Josephine Reifsnyder Lustron House

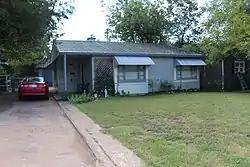

The Josephine Reifsnyder Lustron House in Stillwater, Oklahoma is a historic prefabricated home. One of several Lustron houses built in Oklahoma during the post World War II housing shortage, this house is a well-preserved two-bedroom Lustron Westchester model with a detached Lustron garage.